BSA M20

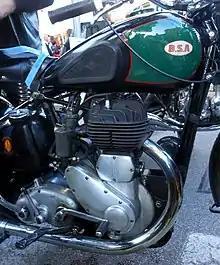
The engine

At the outbreak of World War II BSA were Britain's largest motorcycle manufacturer with a long history of armaments supply to the armed forces. Designed by Val Page the BSA M20 started development in 1937 as a heavy-framed sidecar model with a simple 500 cc single cylinder side valve engine. It had low compression and plenty of low-end torque through a standard BSA gearbox.